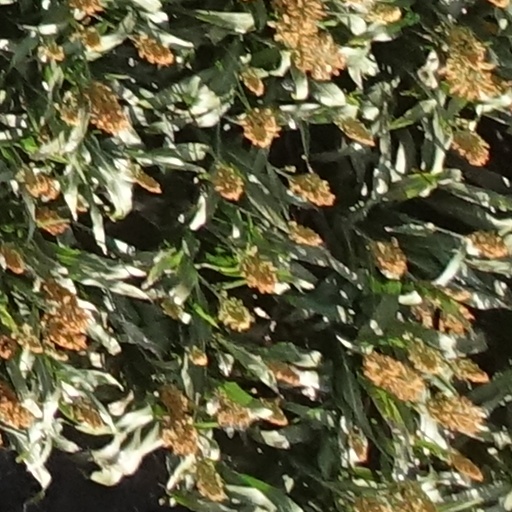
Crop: sorghum